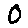
Label: 0